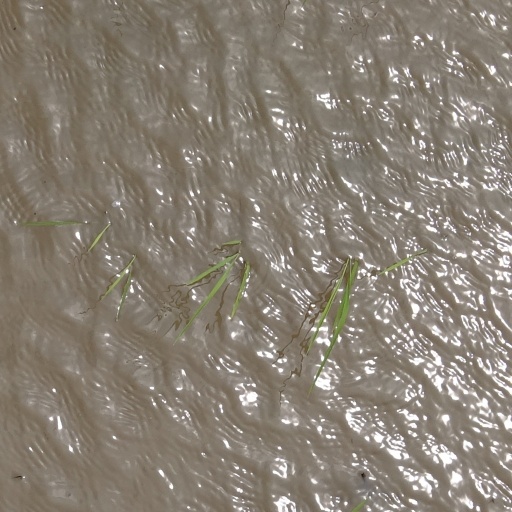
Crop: rice